Prada

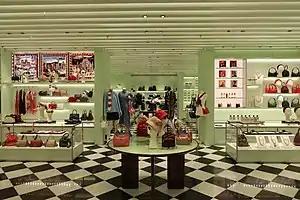
Prada in Pacific Place, Hong Kong

The first ready-to-wear menswear collection was Spring/Summer 1998. By 1994, sales were at US$210 million, with clothing sales accounting for 20% (expected to double in 1995). Prada won another award from the CFDA, in 1995 as a "designer of the year" 1996 witnessed the opening of the 18,000 ft² Prada boutique in Manhattan, New York, the largest in the chain at the time. By now the House of Prada operated in 40 locations worldwide, 20 of which were in Japan. The company owned eight factories and subcontracted work from 84 other manufacturers in Italy. Prada's and Bertelli's respective businesses were merged to create Prapar B.V. in 1996. The name, however, was later changed to Prada B.V., and Patrizio Bertelli was named Chief Executive Officer of the Prada luxury company.